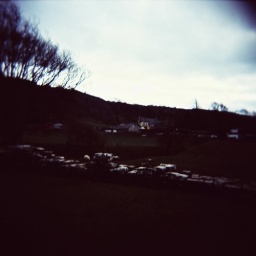
A stone wall in front of Ogmore Castle, near Ogmore By Sea.